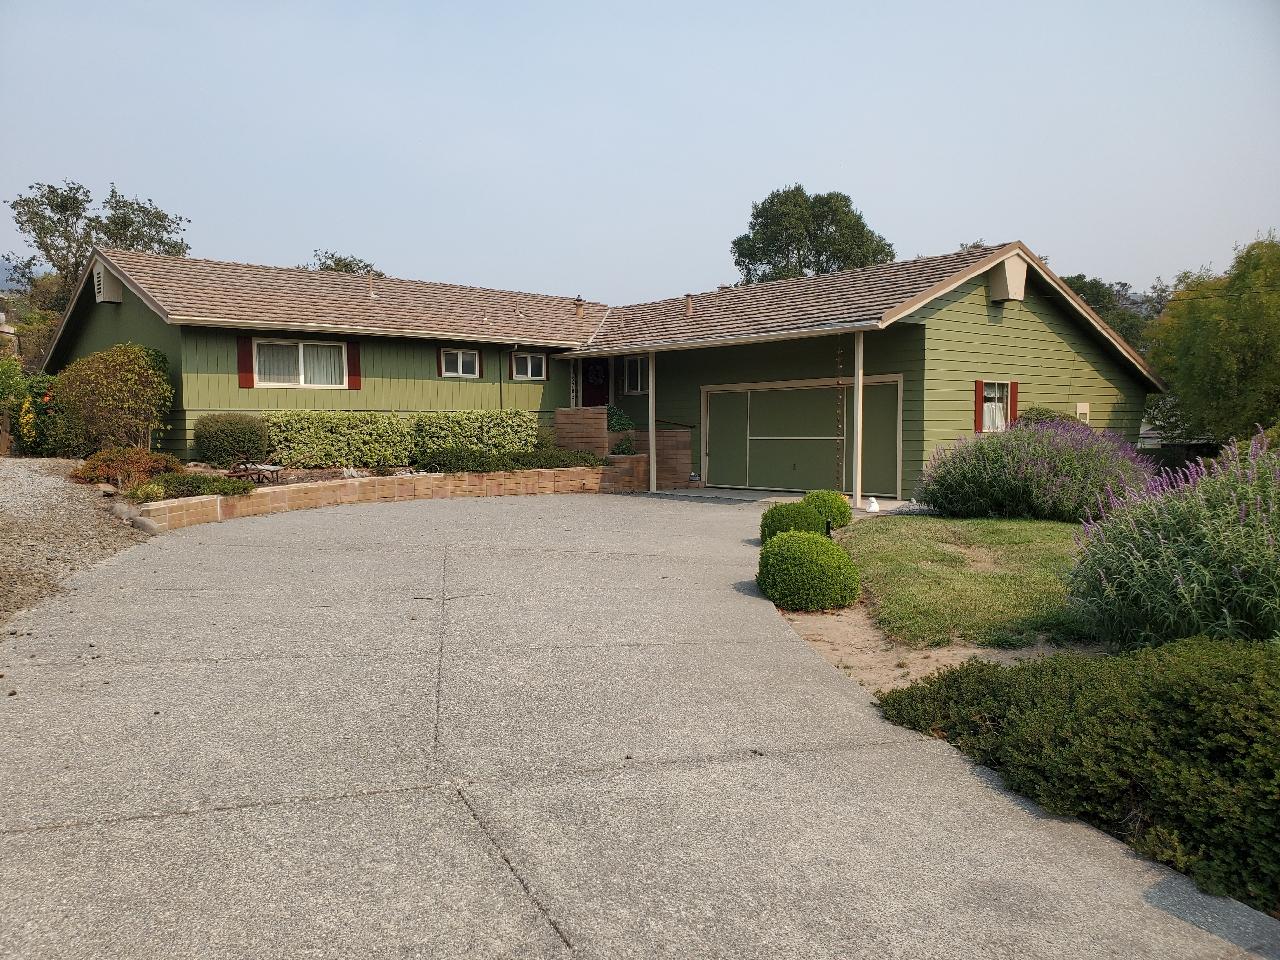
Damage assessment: no_damage